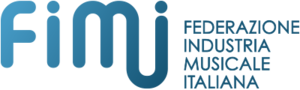
Federazione Industria Musica Italiana est une association qui défend les intérêts de l'industrie du disque en Italie.